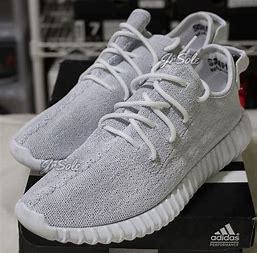
Brand: Adidas
Model: Yeezy Boost 350